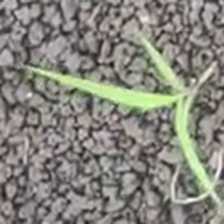
Weed species: Digitaria_SP_(Digitaria Sanguinalis )